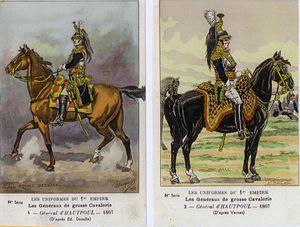
Jean Joseph Ange d'Hautpoul, né le 13 mai 1754 au château de Salettes, à Cahuzac-sur-Vère, dans l'actuel département du Tarn et mort le 14 février 1807 des suites d'une blessure reçue à la bataille d'Eylau, est un général français de la Révolution et de l'Empire.